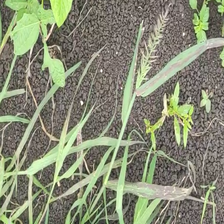
Weed species: Digitaria_SP_(Digitaria Sanguinalis )